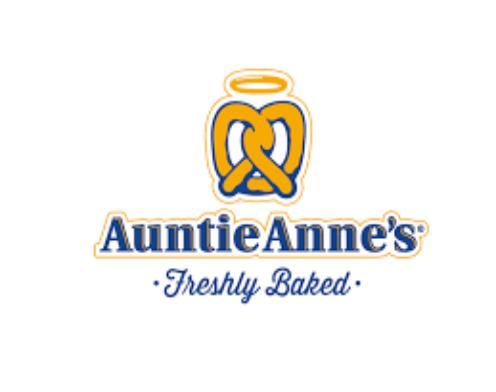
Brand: Auntie Anne's-2
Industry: Food